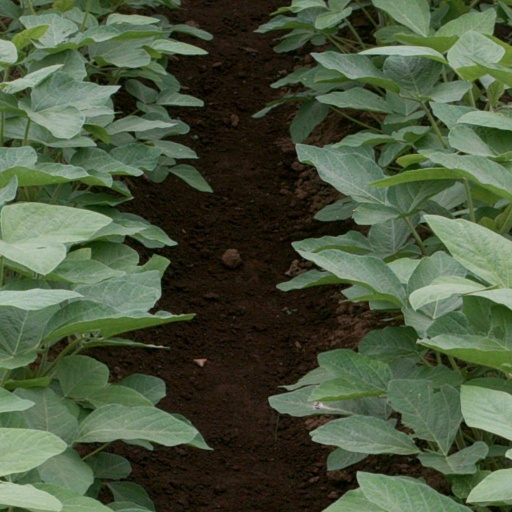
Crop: soybean